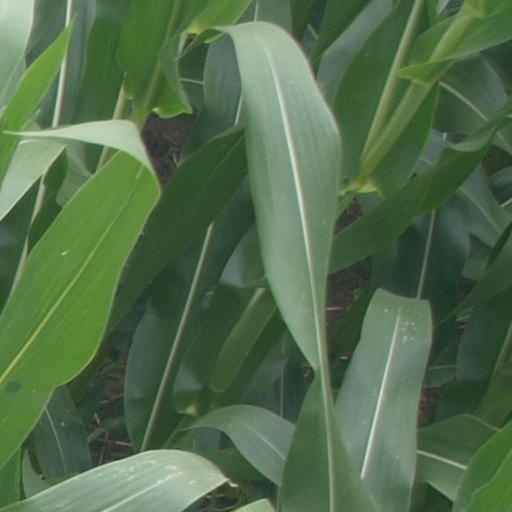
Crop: maize; corn